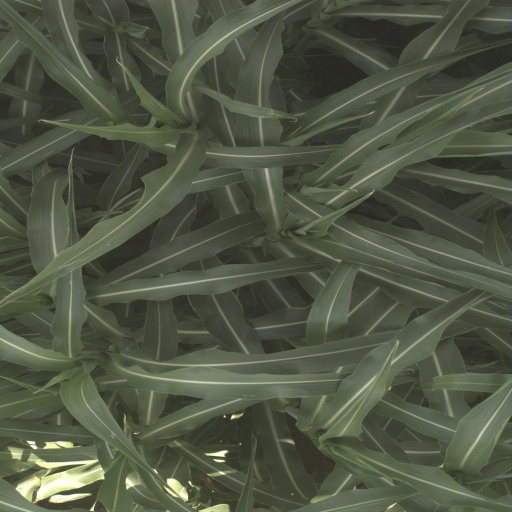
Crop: sorghum